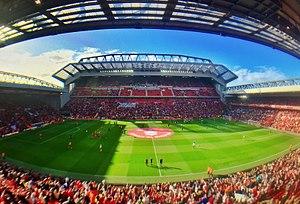
La Coupe du monde de rugby à XIII 2021 est la seizième édition de la Coupe du monde de rugby à XIII et se déroule en 2021 en Angleterre. Cette annonce est faite par la Fédération internationale en octobre 2016.